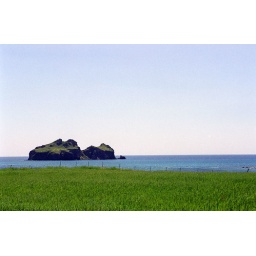
Green field near the sea with rocks in limnos, greece